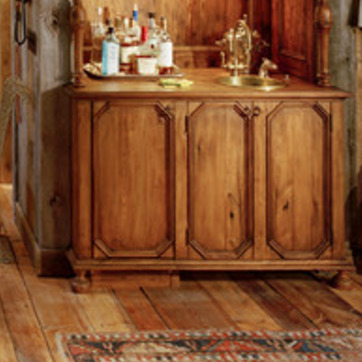
Material: wood